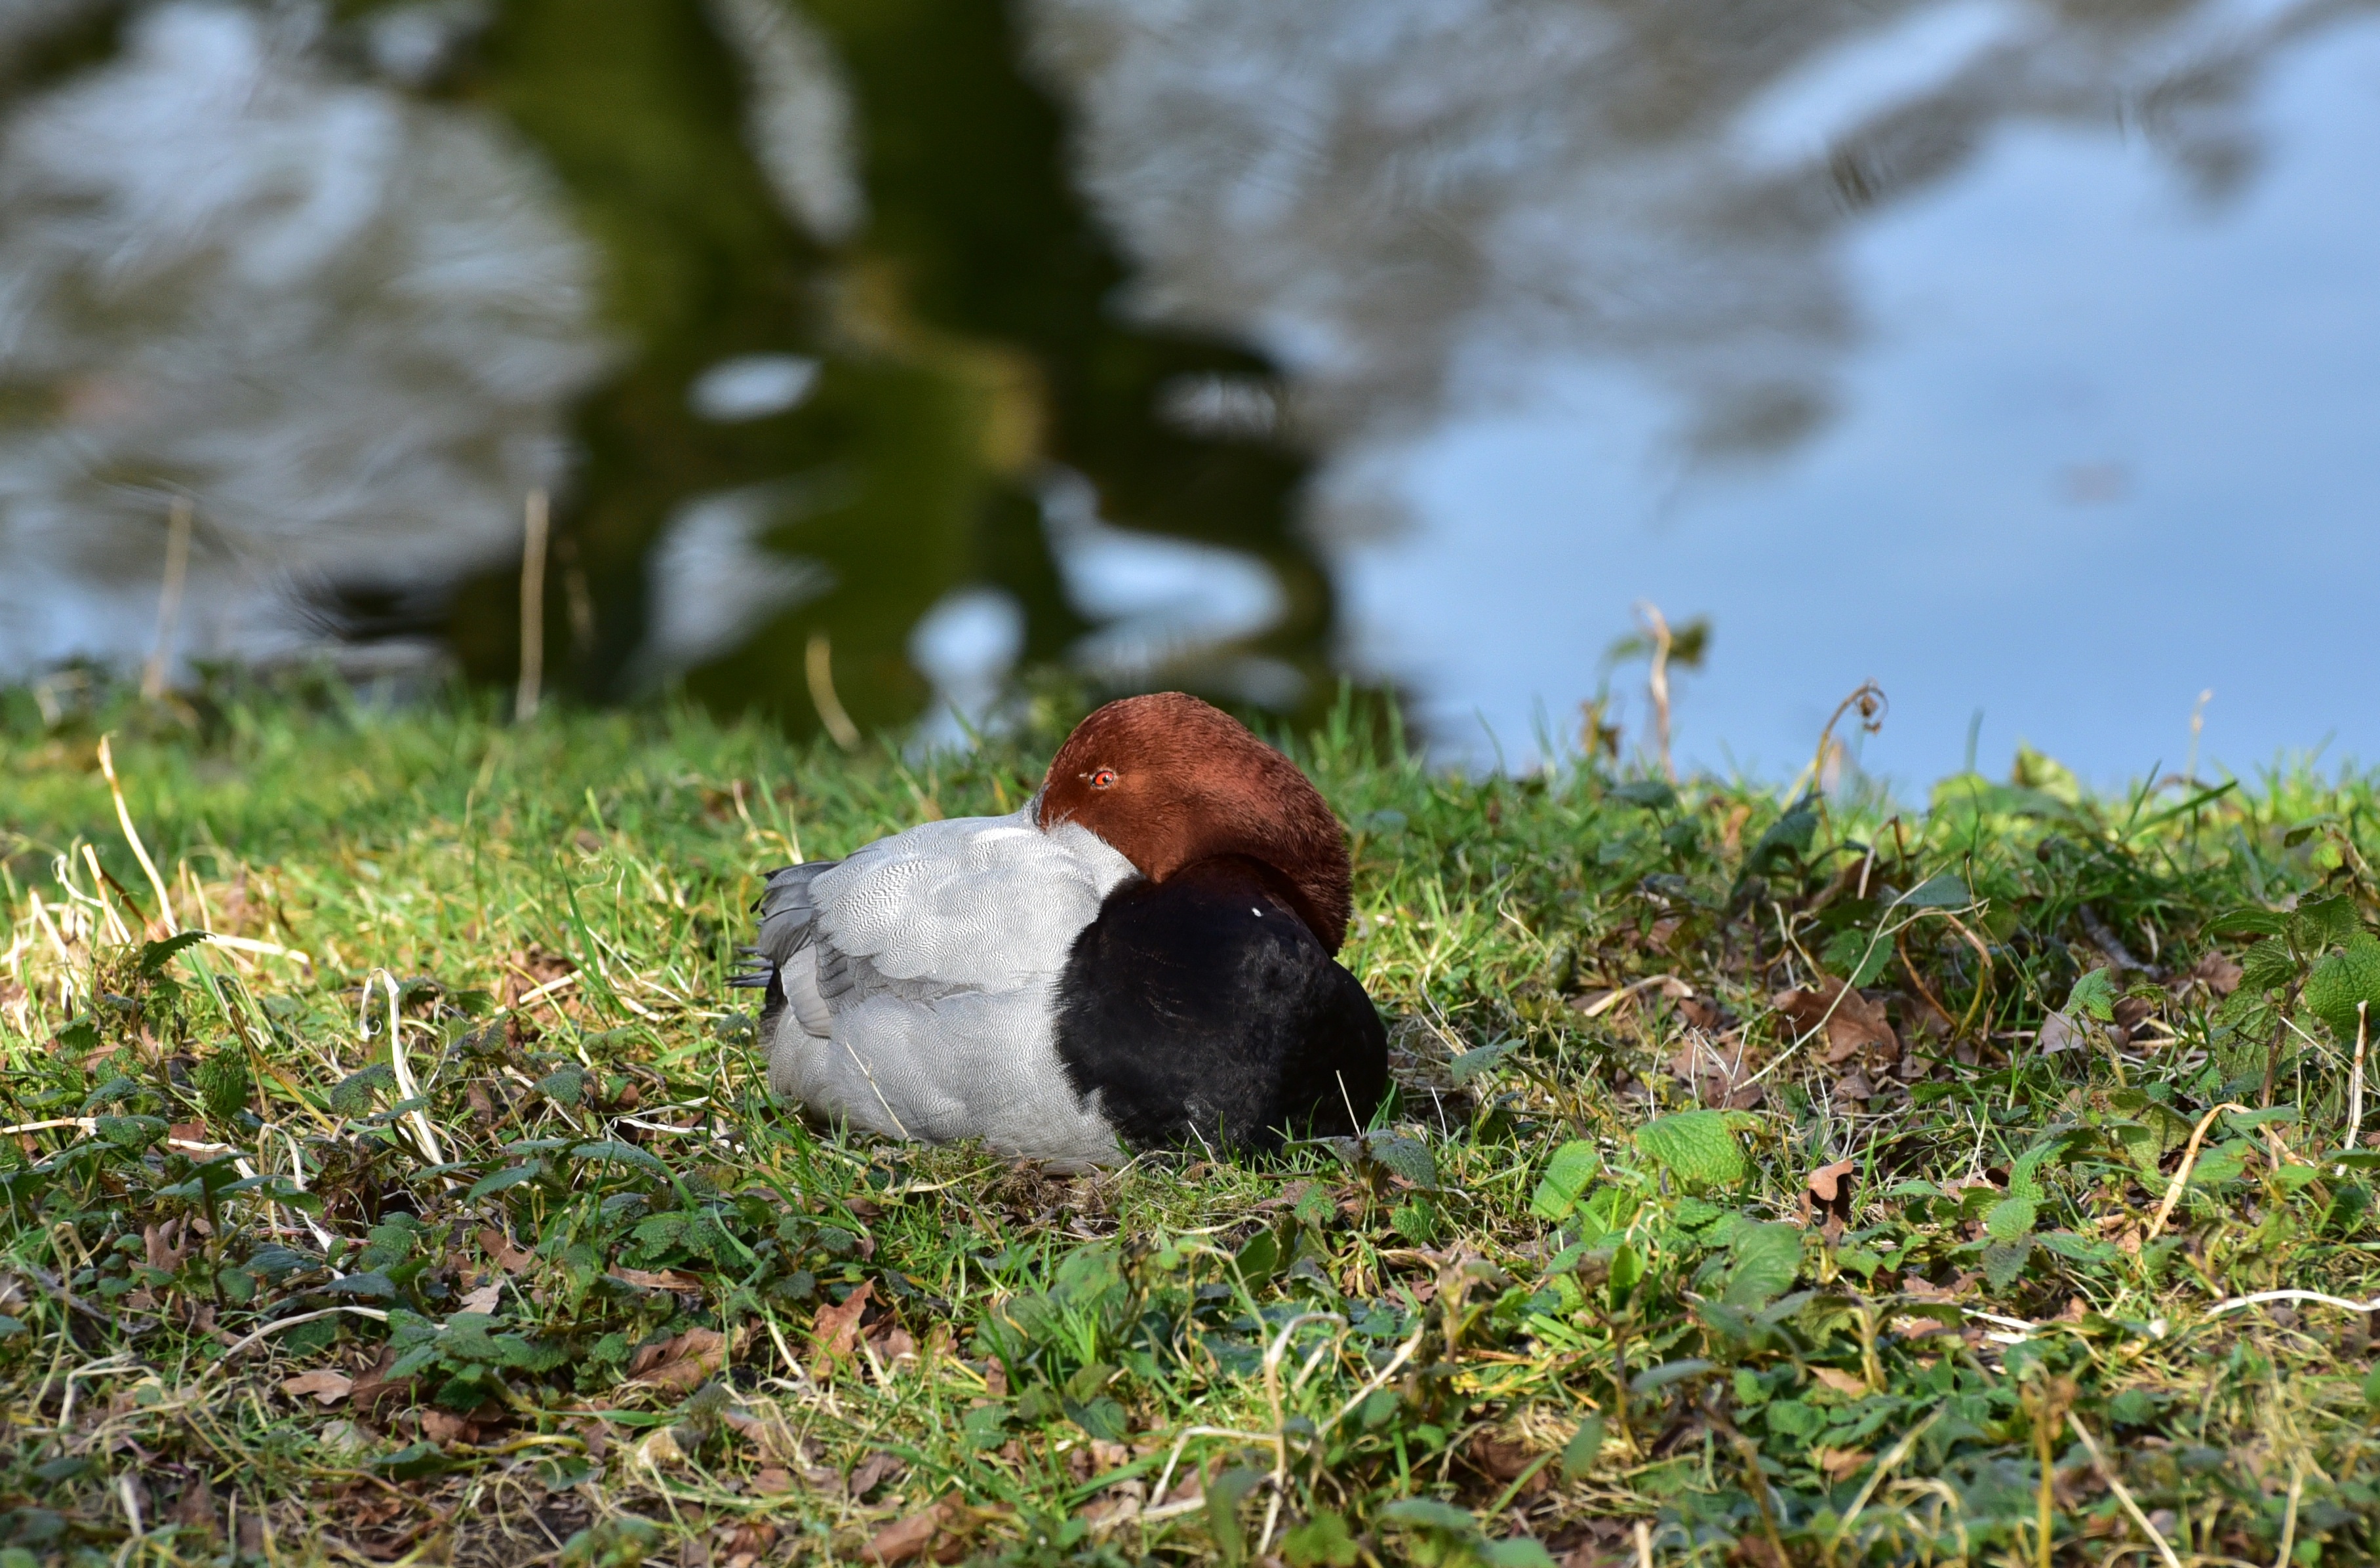
nature, grass, bird, flower, animal, wildlife, feather, fauna, plumage, poultry, duck, head, vertebrate, beautiful, elegant, sparrow, bill, wild bird, water bird, animal world, wildlife photography, animal portrait, duck bird, duck head, white feathers, old world flycatcher, perching bird